Battle of Khotyn (1621)

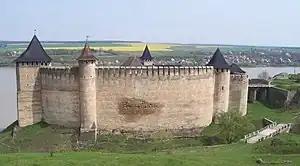
The inner Khotyn Fortress, the centerpoint of the defense. Most of the fighting took place in the outside parts, not shown on this image.

The Polish-Lithuanian army arrived near Khotyn around 24 August and started entrenching itself near the Khotyn Fortress, blocking the path of the Ottoman march. The army followed a common Commonwealth strategy when facing large Ottoman forces. It employed deep defences by building separate field works in front of the camp's defences. These fieldworks were designed to allow the use of cavalry counterattacks. Cavalry counterattacks were especially crucial because the Commonwealth relied heavily on its elite hussars and cossacks. A semicircle of field fortifications was created. The fortress was behind the fortifications and the Dniester River bordered the fortifications. The circle was divided into three sections: right, commanded by Hetman Chodkiewicz; central, commanded by Prince Władysław; and left, under Regimentarz Lubomirski. In addition, two fortified camps were set in front of the main defence line: the Cossacks' and the mercenaries' (the famous Lisowczycy unit).